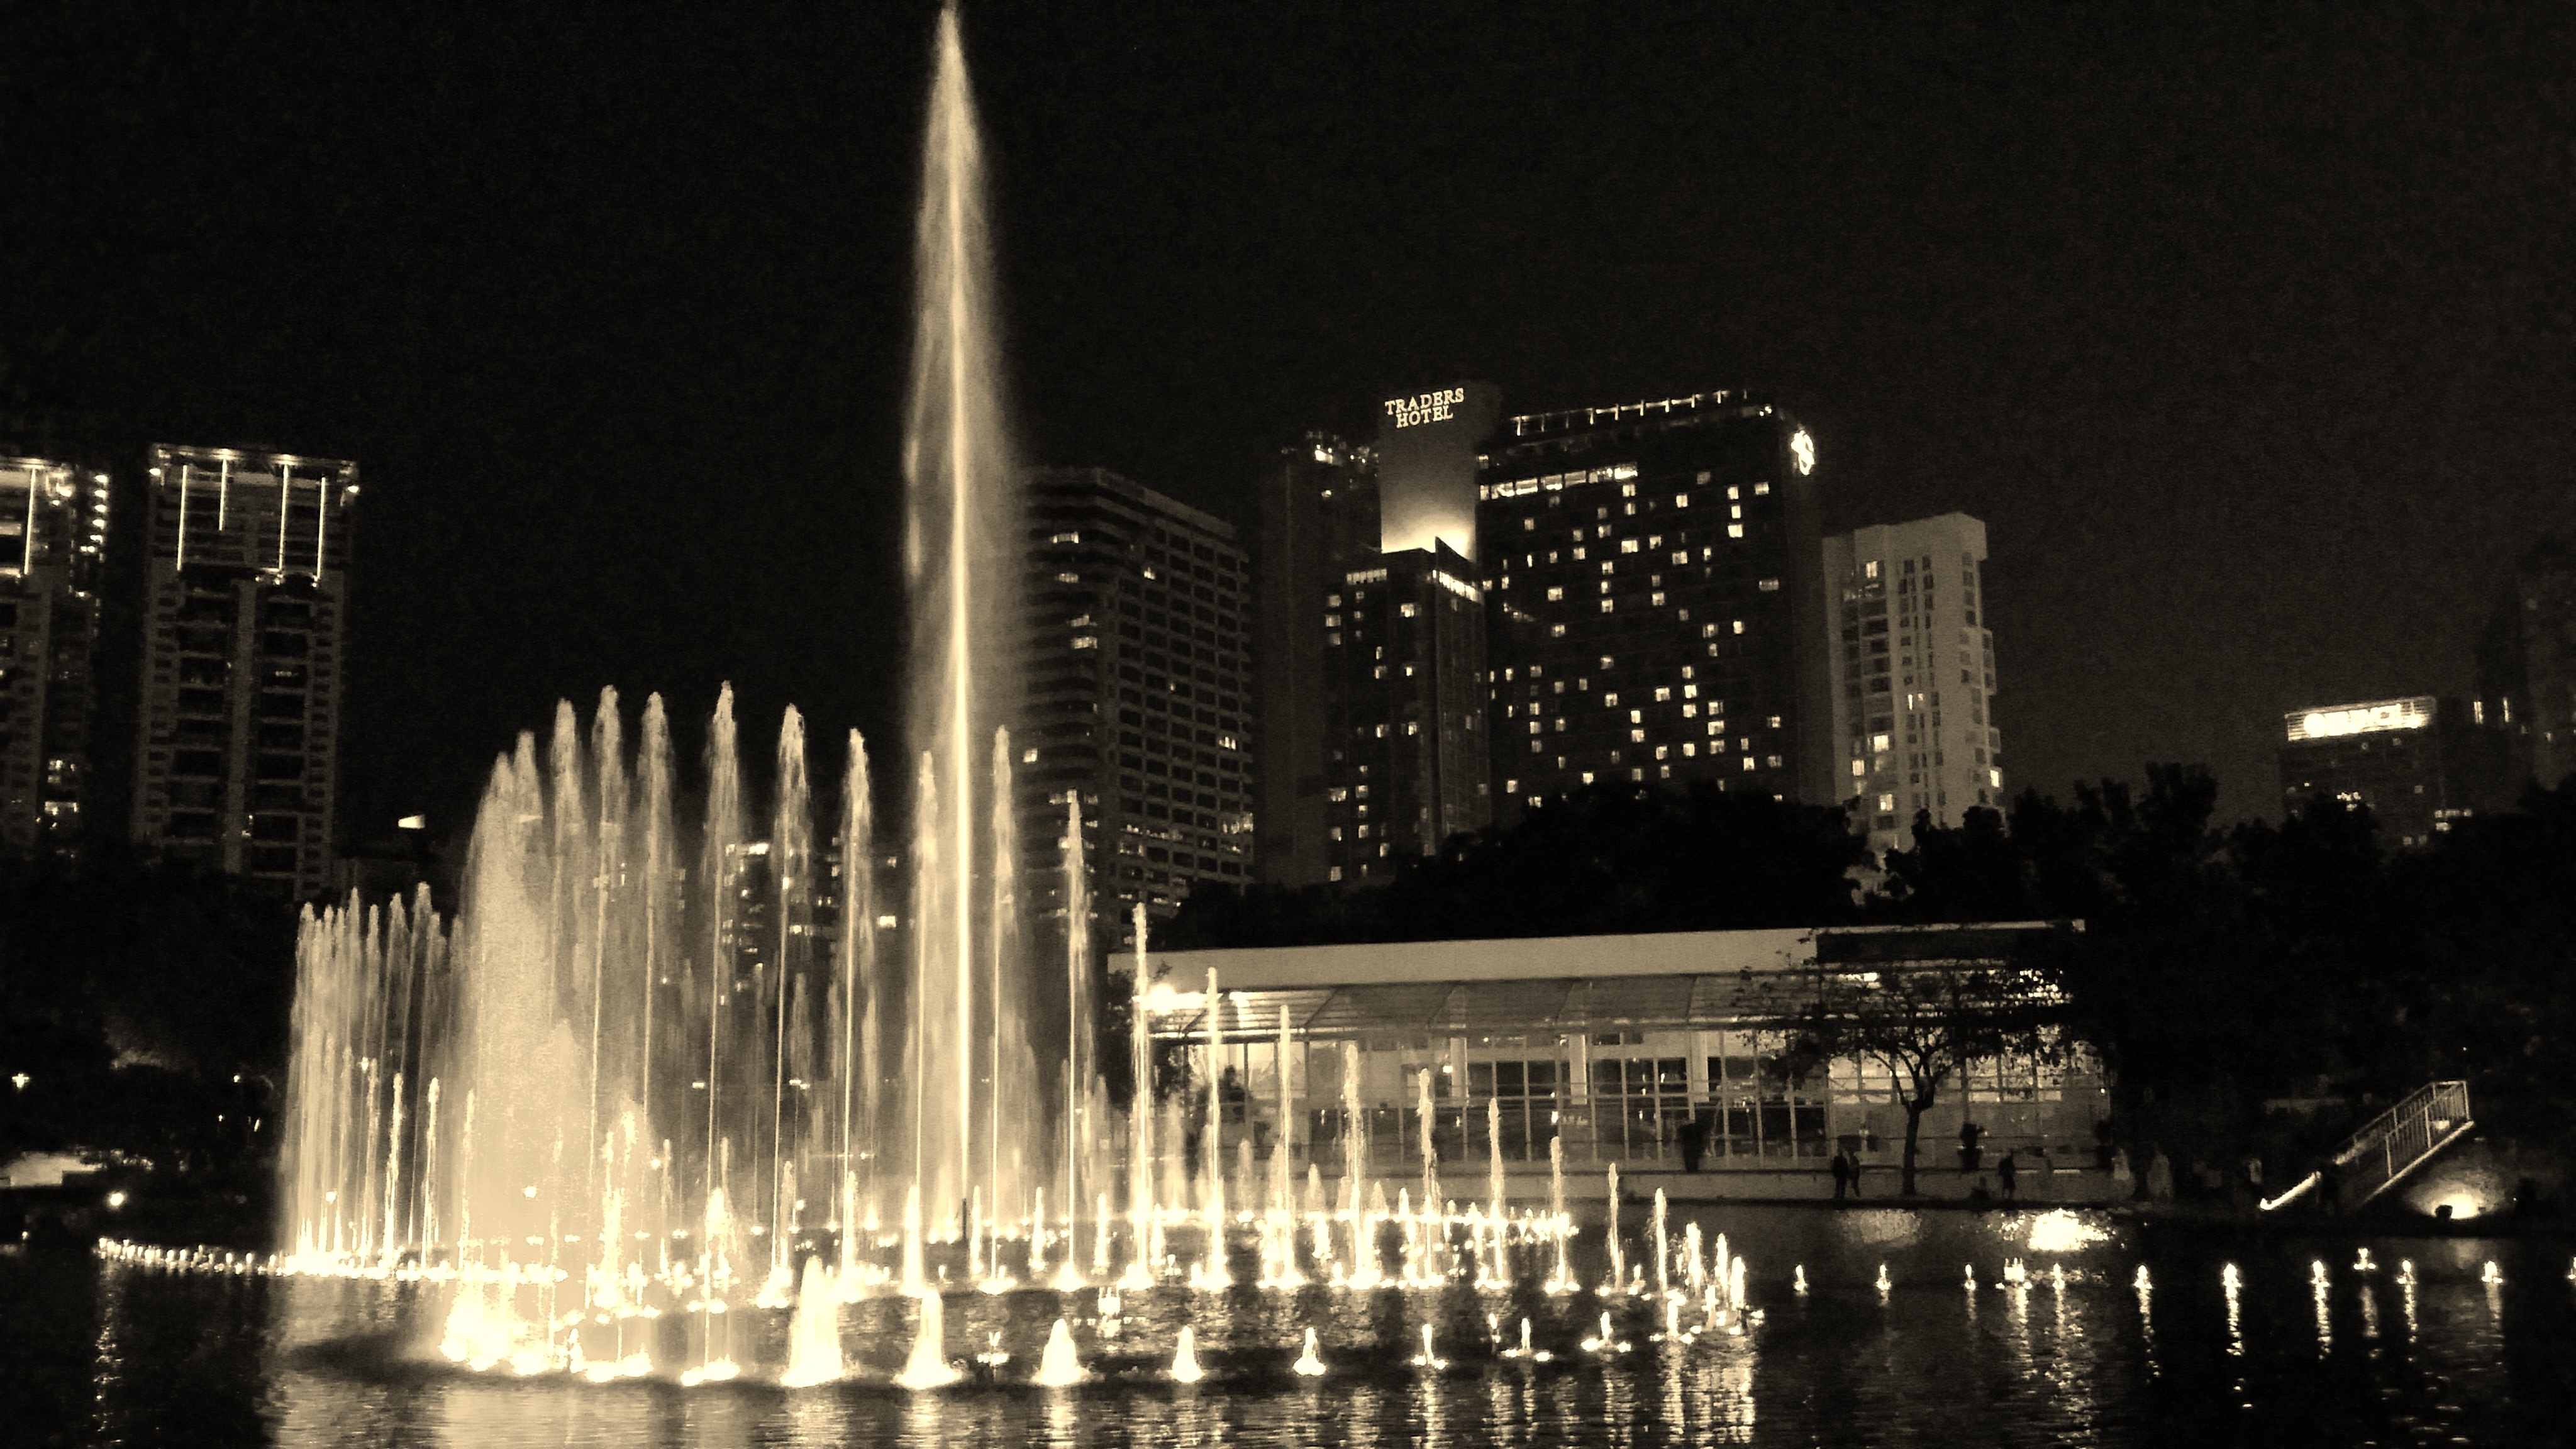
skyline, night, city, skyscraper, cityscape, downtown, reflection, landmark, darkness, lights, kuala lumpur, fountain, malaysia, water feature, metropolis, urban area, human settlement, metropolitan area, klcc fountain